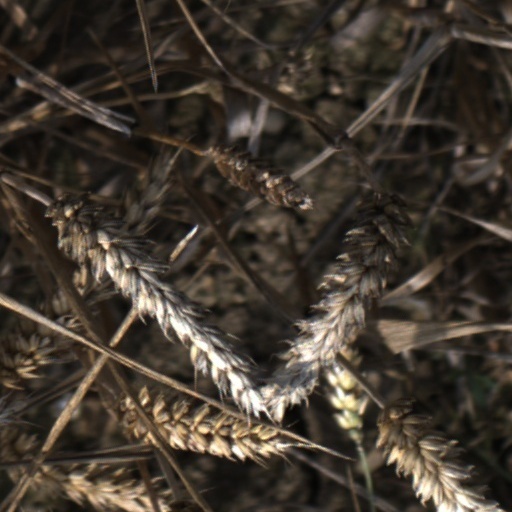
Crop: wheat